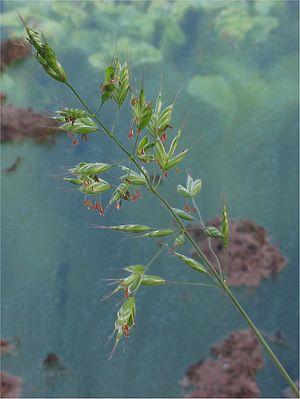
Le Brome mou est une plante herbacée annuelle de la famille des Poacées, sous-famille des Pooideae, tribu des Bromeae. Elle est assez commune, on la rencontre au bord des chemins, dans les friches, les champs et les prairies. C'est une plante rudérale et une mauvaise herbe, parfois considérée comme une plante fourragère médiocre.